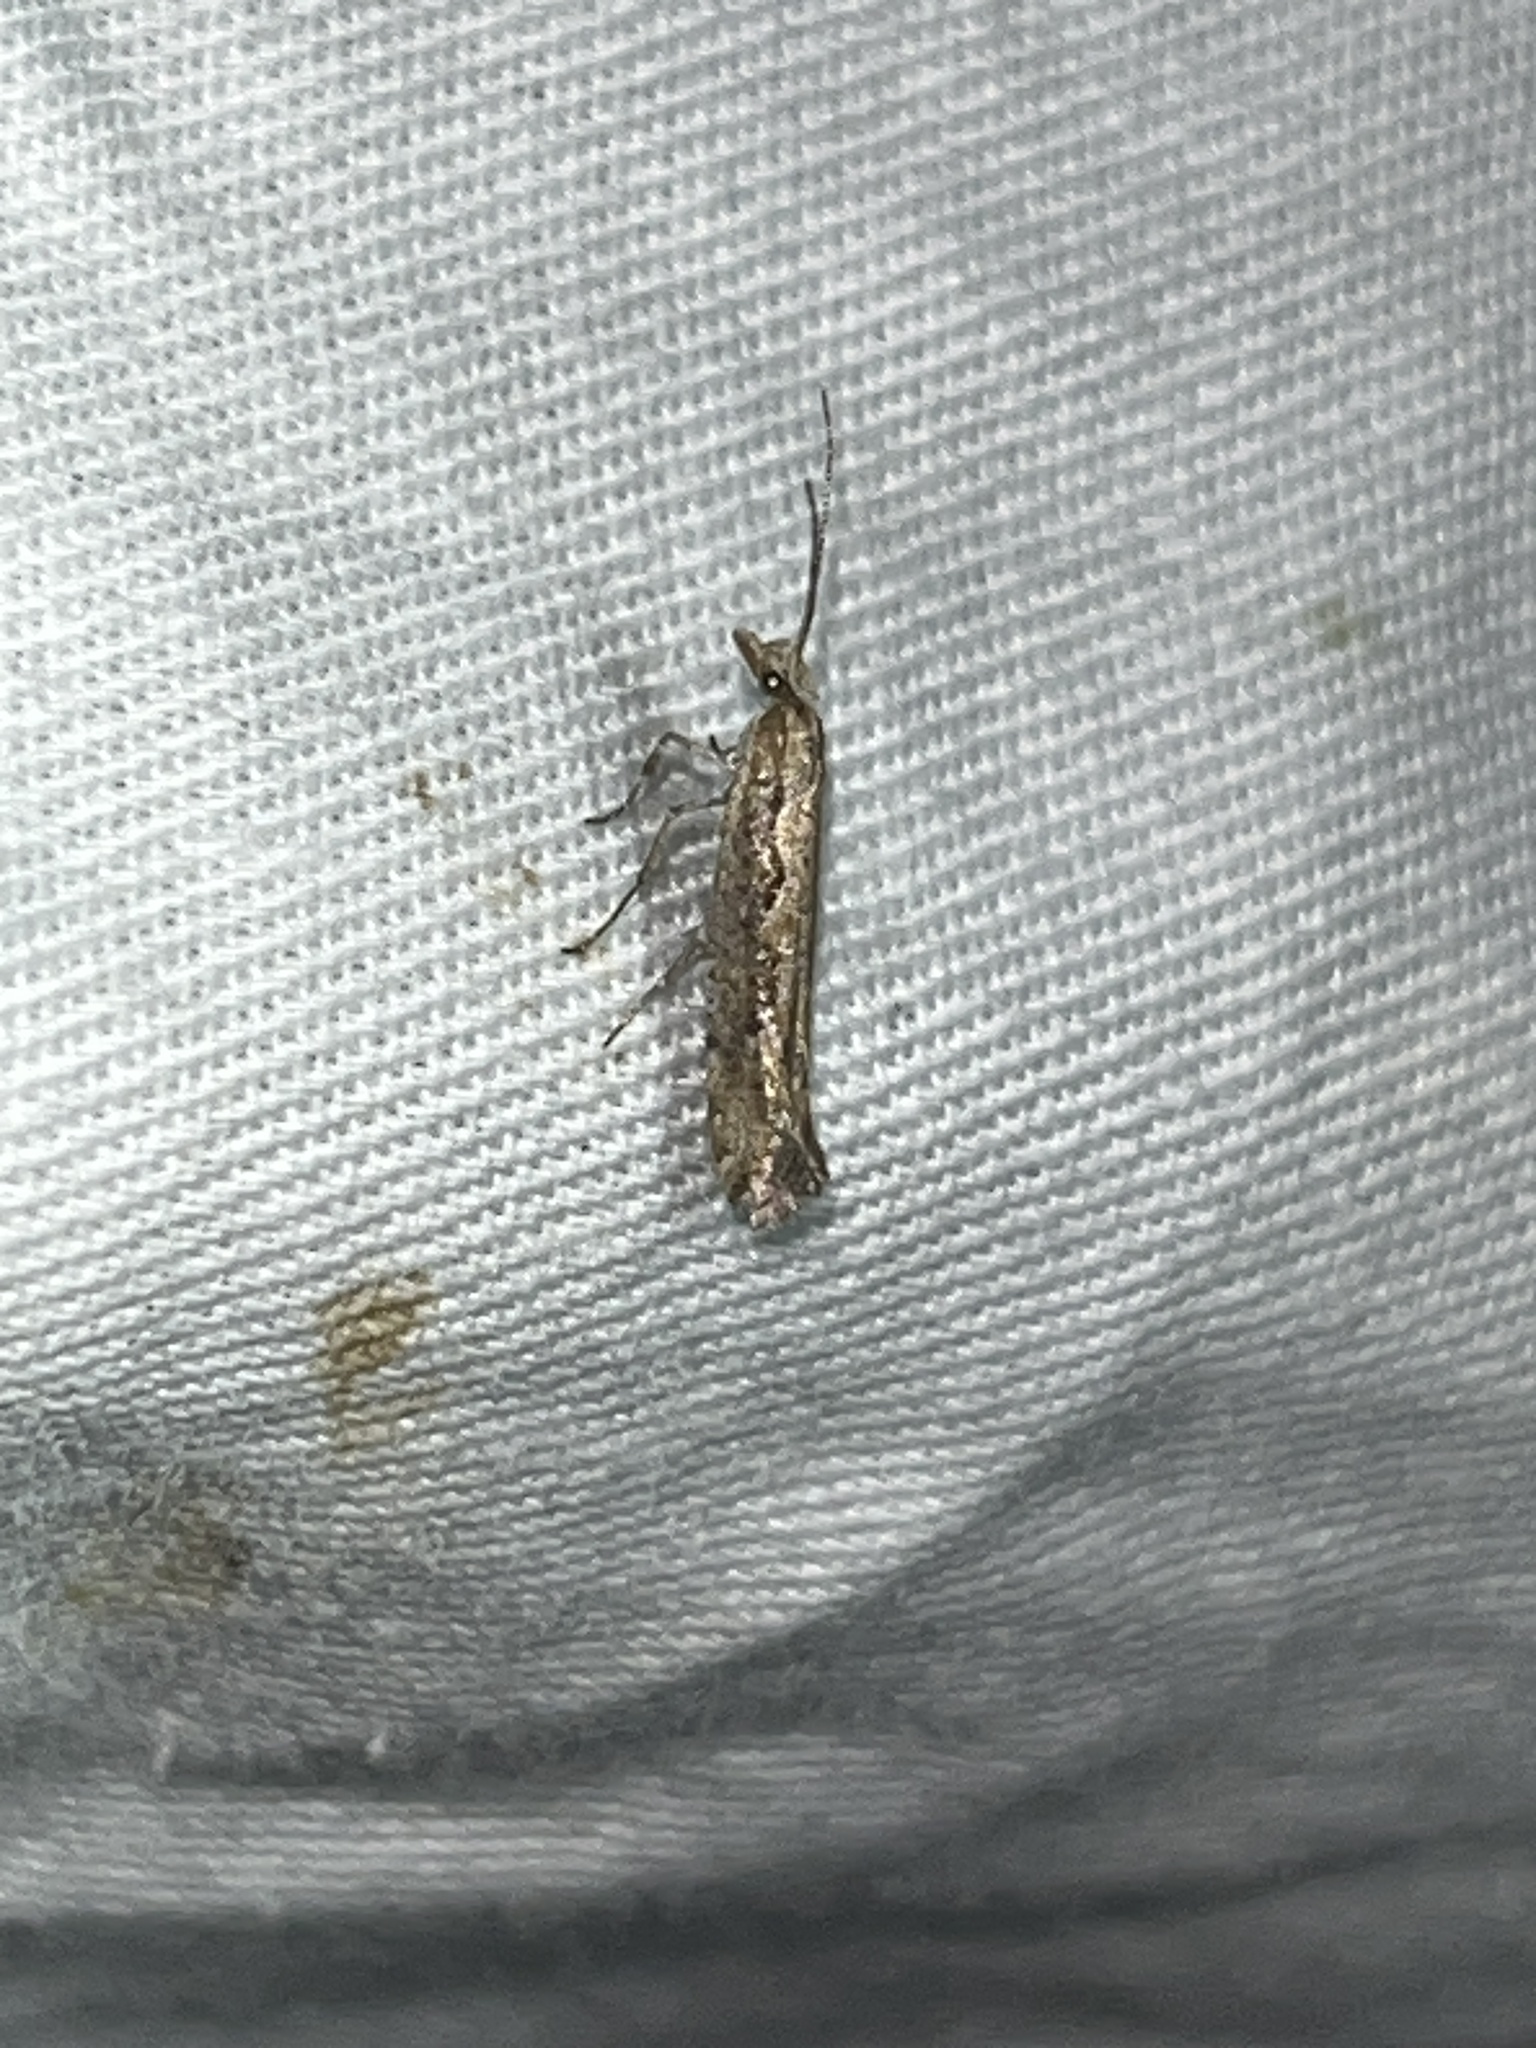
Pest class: diamondback_moth